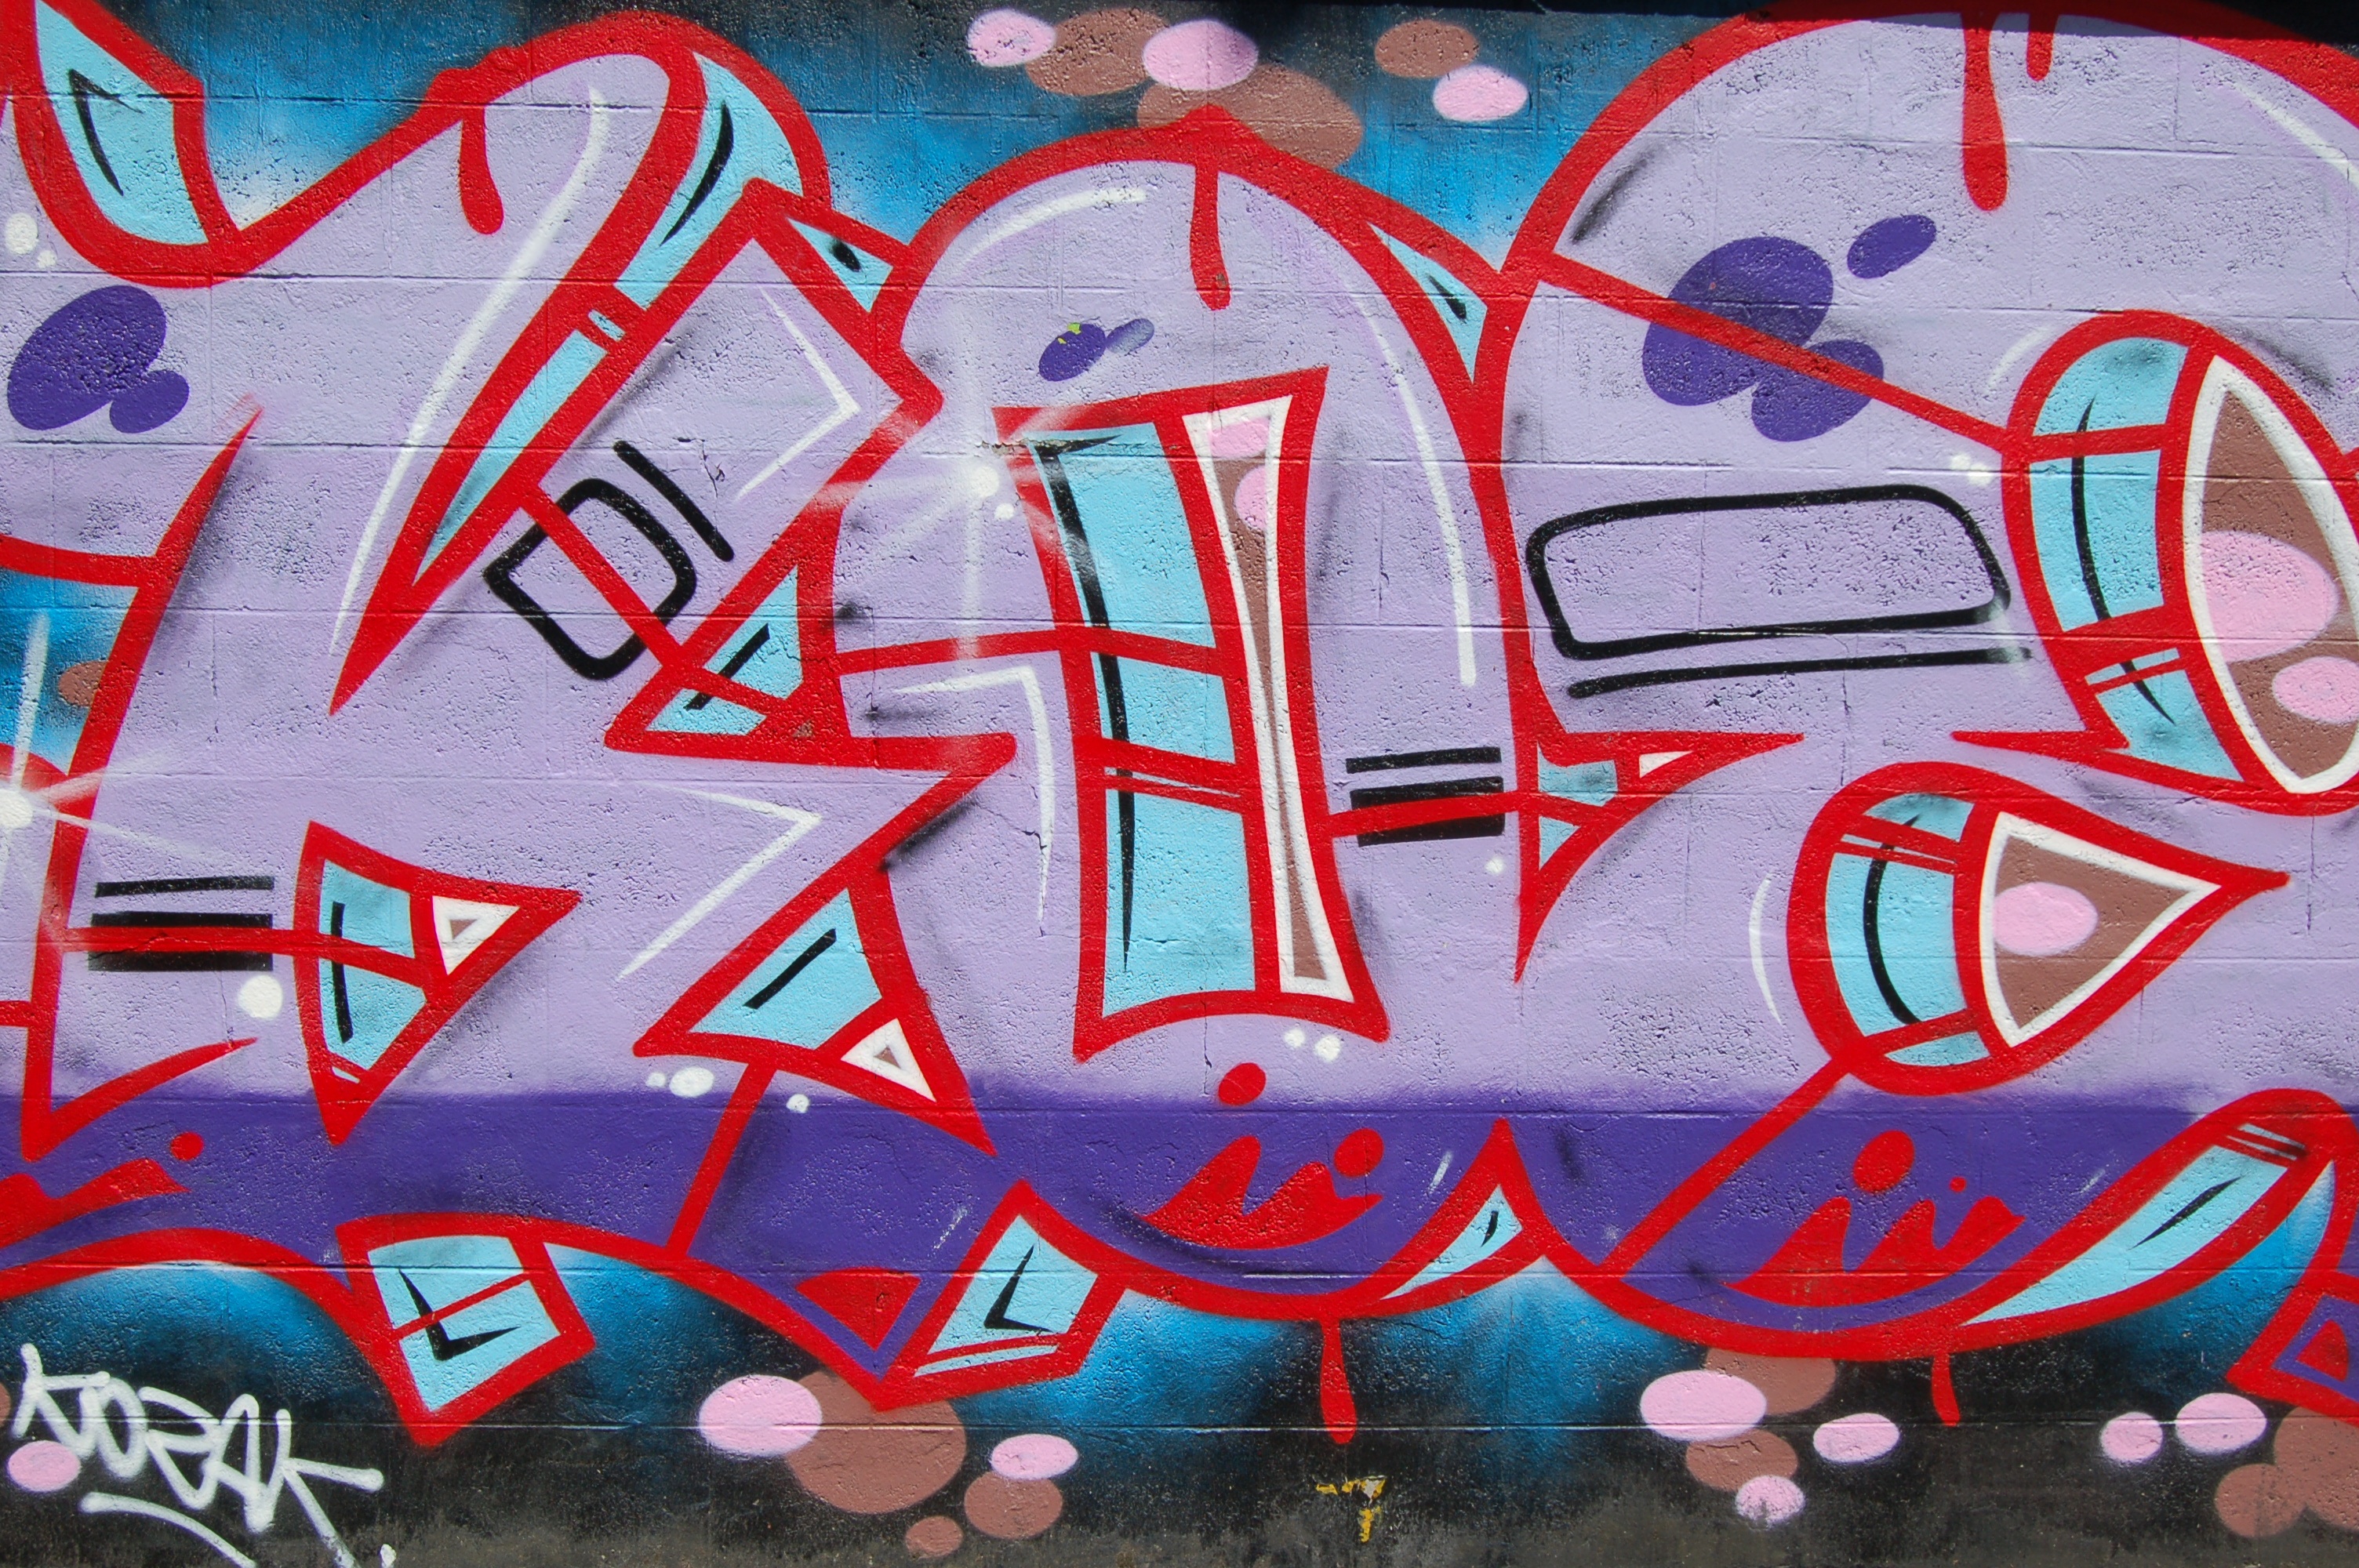
graffiti, font, art